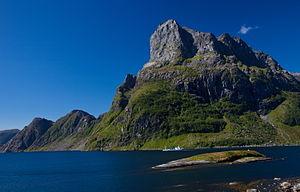
Le comté de Sogn og Fjordane est un comté norvégien situé à l’ouest du pays. Il est voisin des comtés de Møre og Romsdal, Oppland, Buskerud et Hordaland. Son centre administratif se situe à Leikanger.
Le comté de Vestland est un comté norvégien situé au sud-ouest du pays. Il est créé le 1ᵉʳ janvier 2020 à partir de la fusion des anciens comtés de Hordaland et de Sogn og Fjordane, mais sans la commune de Hornindal rattachée à la commune de Volda située dans le comté de Møre og Romsdal. Son centre administratif se situe à Bergen, le siège du gouverneur se situe à Hermansverk.
Le Hornelen est une montagne située sur la côte est de l'île de Bremangerlandet dans le comté de Vestland en Norvège.